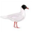
Label: bird